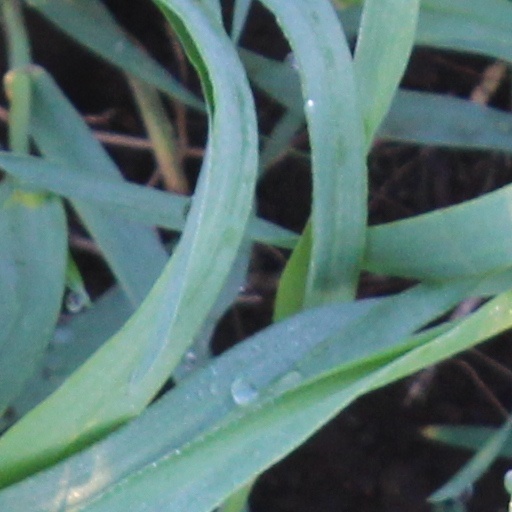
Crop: wheat